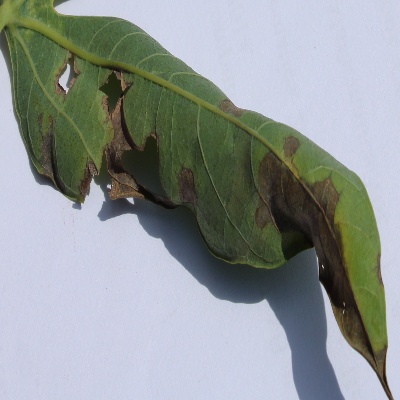
Crop: Cassava
Condition: bacterial blight